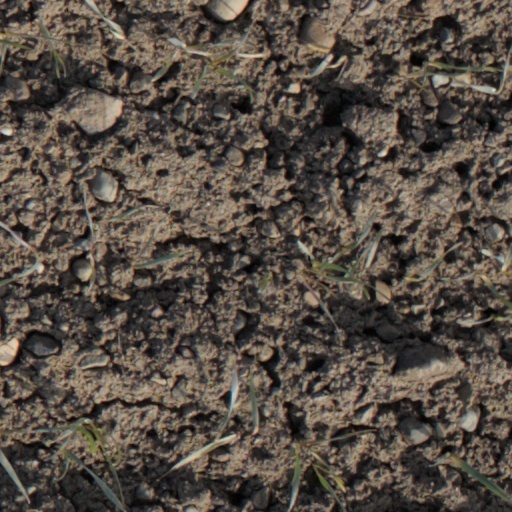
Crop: wheat